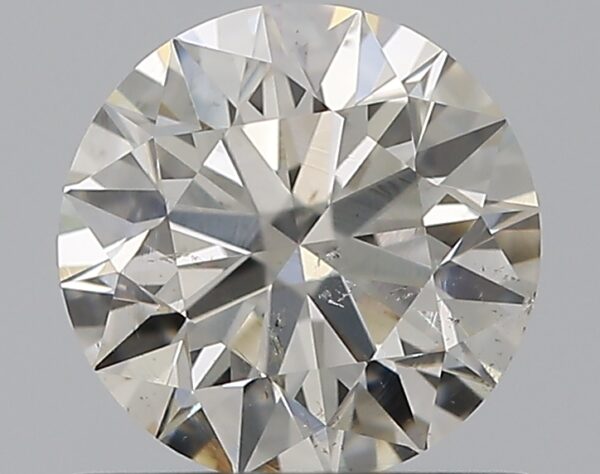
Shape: round
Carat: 0.7
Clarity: SI1
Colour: J
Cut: EX
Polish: EX
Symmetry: EX
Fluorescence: ST
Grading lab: GIA
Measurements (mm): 5.67 x 5.7 x 3.53